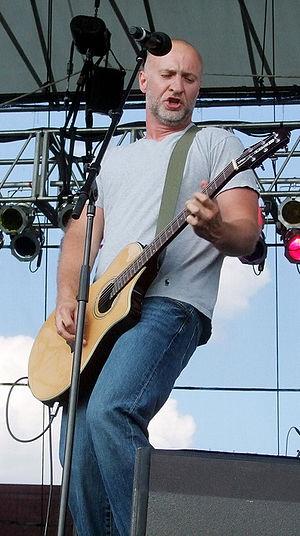
Bob Mould est un musicien américain, principalement connu pour ses travaux en tant que guitariste, chanteur et compositeur de l'influent groupe de punk hardcore Hüsker Dü dans les années 1980 et de Sugar entre 1992 et 1995.